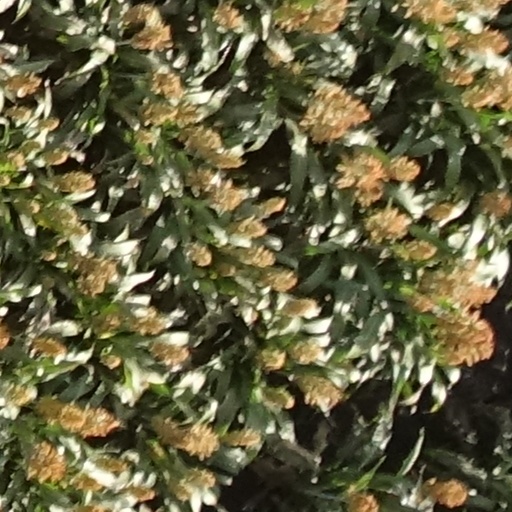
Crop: sorghum